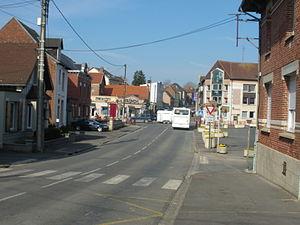
Vue du centre de la commune de Bucquoy.
Bucquoy est une commune française située dans le département du Pas-de-Calais en région Hauts-de-France.